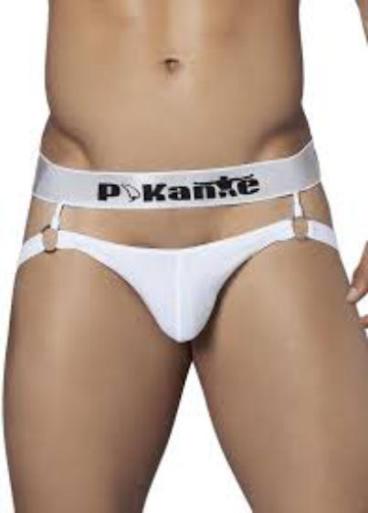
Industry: Clothes